Chris Ray

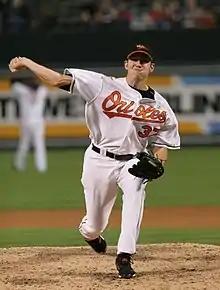
Ray with the Baltimore Orioles

Christopher Thomas Ray (born January 12, 1982) is an American former professional baseball pitcher. He played in Major League Baseball (MLB) for the Baltimore Orioles, Texas Rangers, San Francisco Giants, and Seattle Mariners.